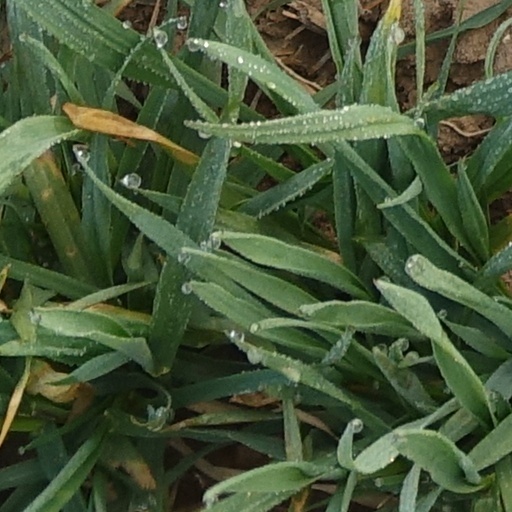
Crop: wheat